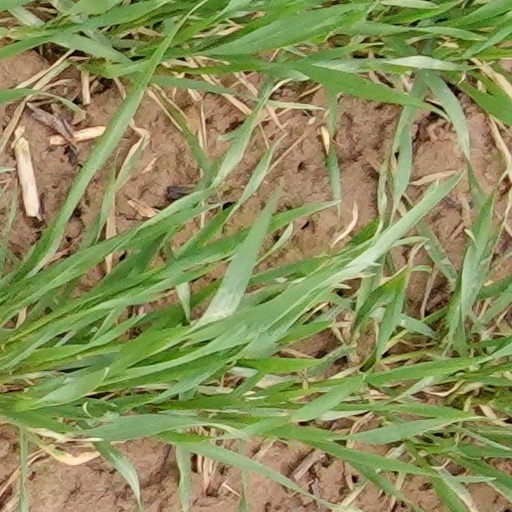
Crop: wheat